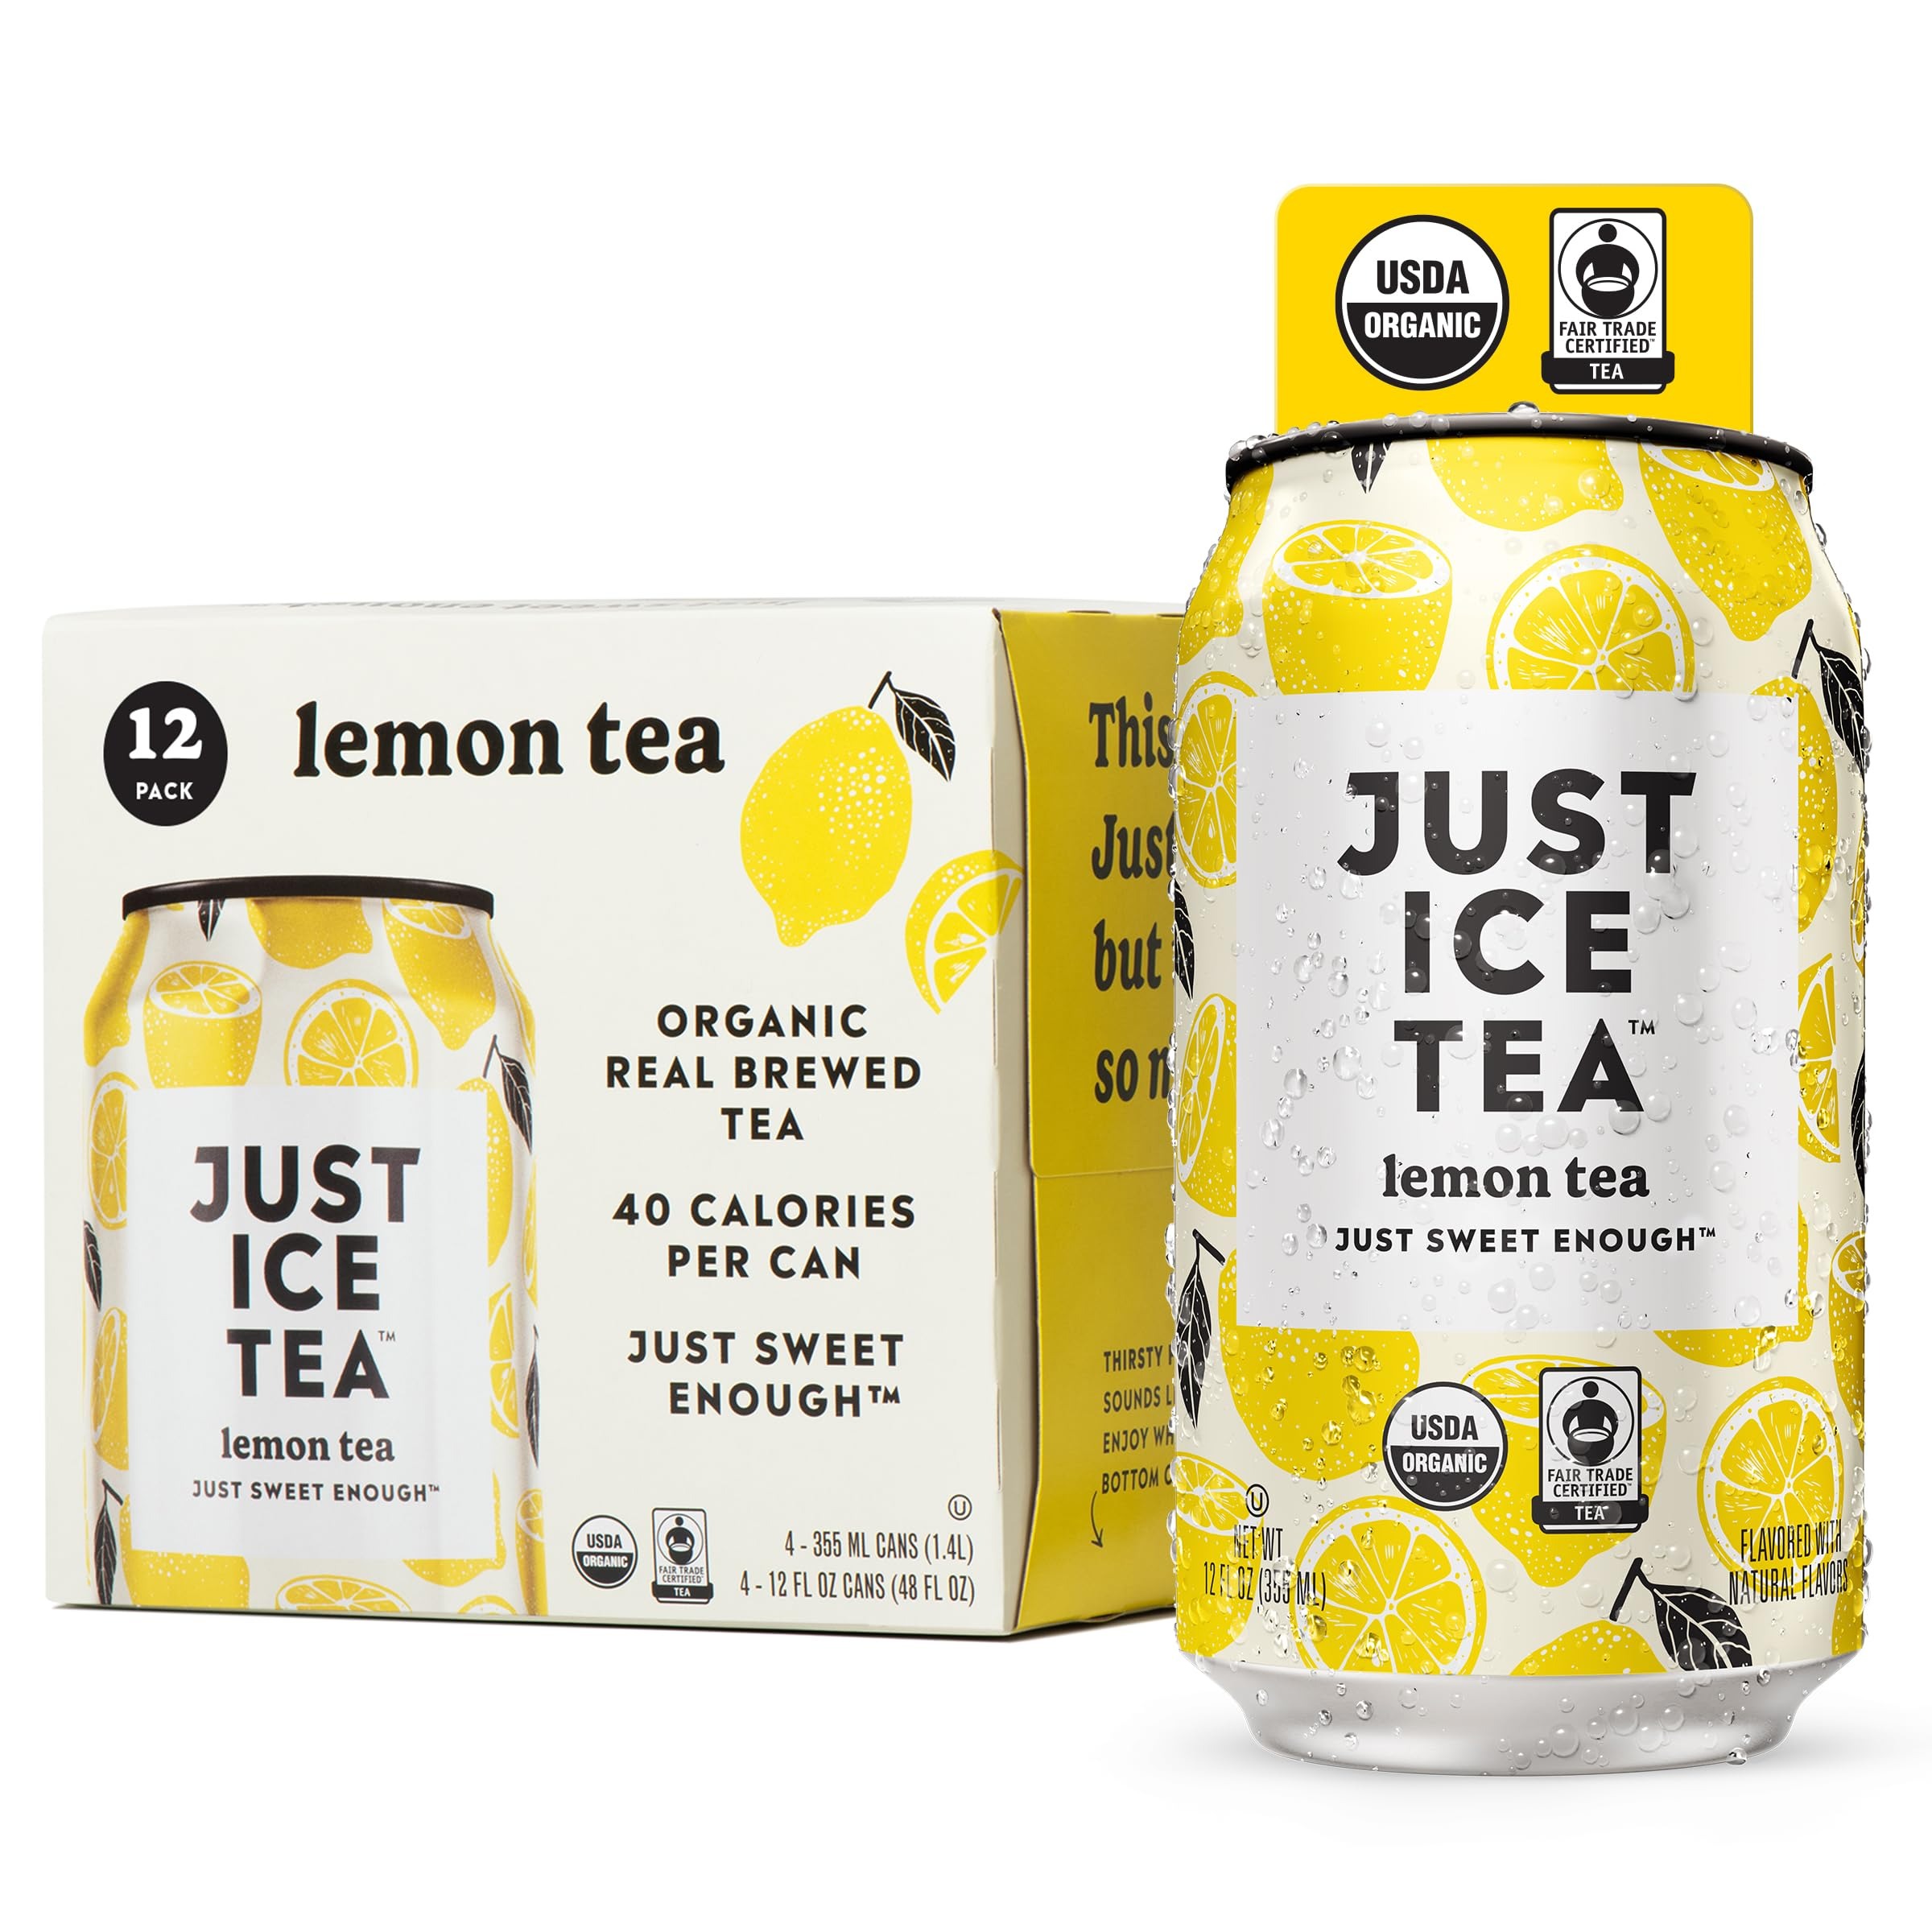
Item Name: Just Ice Tea, Lemon Flavored Black Iced Tea, 12-Pack (12oz Cans), USDA Certified Organic, Real Brewed, Low Calorie, No Artificial Sweeteners, Fair Trade, Made in USA.
Bullet Point 1: 【Fresh-brewed flavor in every can】Real tea brewed from handpicked organic leaves; never from concentrate or powders
Bullet Point 2: 【Organic and fair trade ingredients】 Sourced from certified organic farms; supports farmers with fair wages and community support
Bullet Point 3: 【Just Sweet Enough】Free from artificial sweeteners, flavors, stevia and monkfruit; clean and natural taste
Bullet Point 4: 【Chef-crafted tea blends】Expertly brewed to bring out the best tea flavor; balanced, smooth, and refreshing in every sip. Never bitter.
Bullet Point 5: 【Made in USA in 12oz cans】Brewed and packaged domestically; convenient size for everyday refreshment
Product Description: Discover real-brewed refreshment with Just Ice Tea — a collection of organic, chef-crafted teas made with simple, honest ingredients. Each can is brewed using handpicked organic tea leaves sourced from a global network of certified organic farms. No concentrates. No Powders. Just pure tea brewed to perfection with fair trade ingredients all while being Just Sweet Enough. You’ll taste the difference in every sip. Just Ice Tea is available in a variety of bold, refreshing flavors, all made with only organic sweeteners. Choose from classic black teas to vibrant green and oolong blends: Just Ice Tea Lemon Black Tea – Bold and citrusy Just Ice Tea Raspberry Black Tea – Full-bodied and fruity Just Ice Tea Dragon Green Passionfruit Tea – Clean and crisp Just Ice Tea Golden Oolong Tea – Smooth and smoky Just Ice Tea Enjoy Mint Tea – Cooling and herbaceous Offered in convenient 12-pack or 24-pack options, each 12oz can delivers clean, revitalizing hydration without the extras. Just real ingredients, brewed right here in the USA. Perfect for your morning go-to and afternoon pick-me-up, lunchboxes, road trips, workouts, or simply relaxing at home. Taste what tea was meant to be — refreshing, balanced, and brewed with purpose.
Value: 144.0
Unit: Fl Oz

Price: 38.49